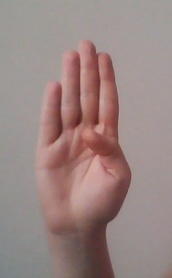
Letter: kaaf